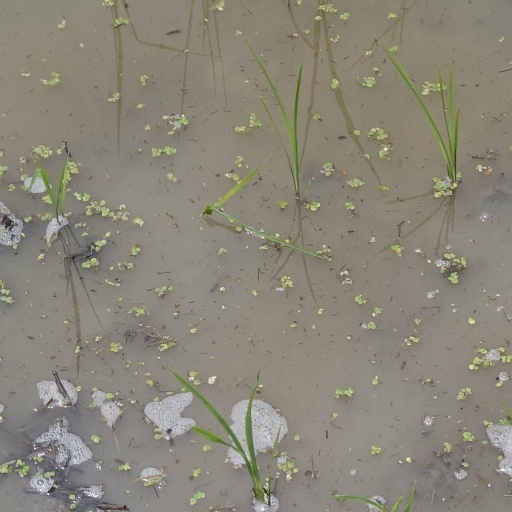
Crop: rice